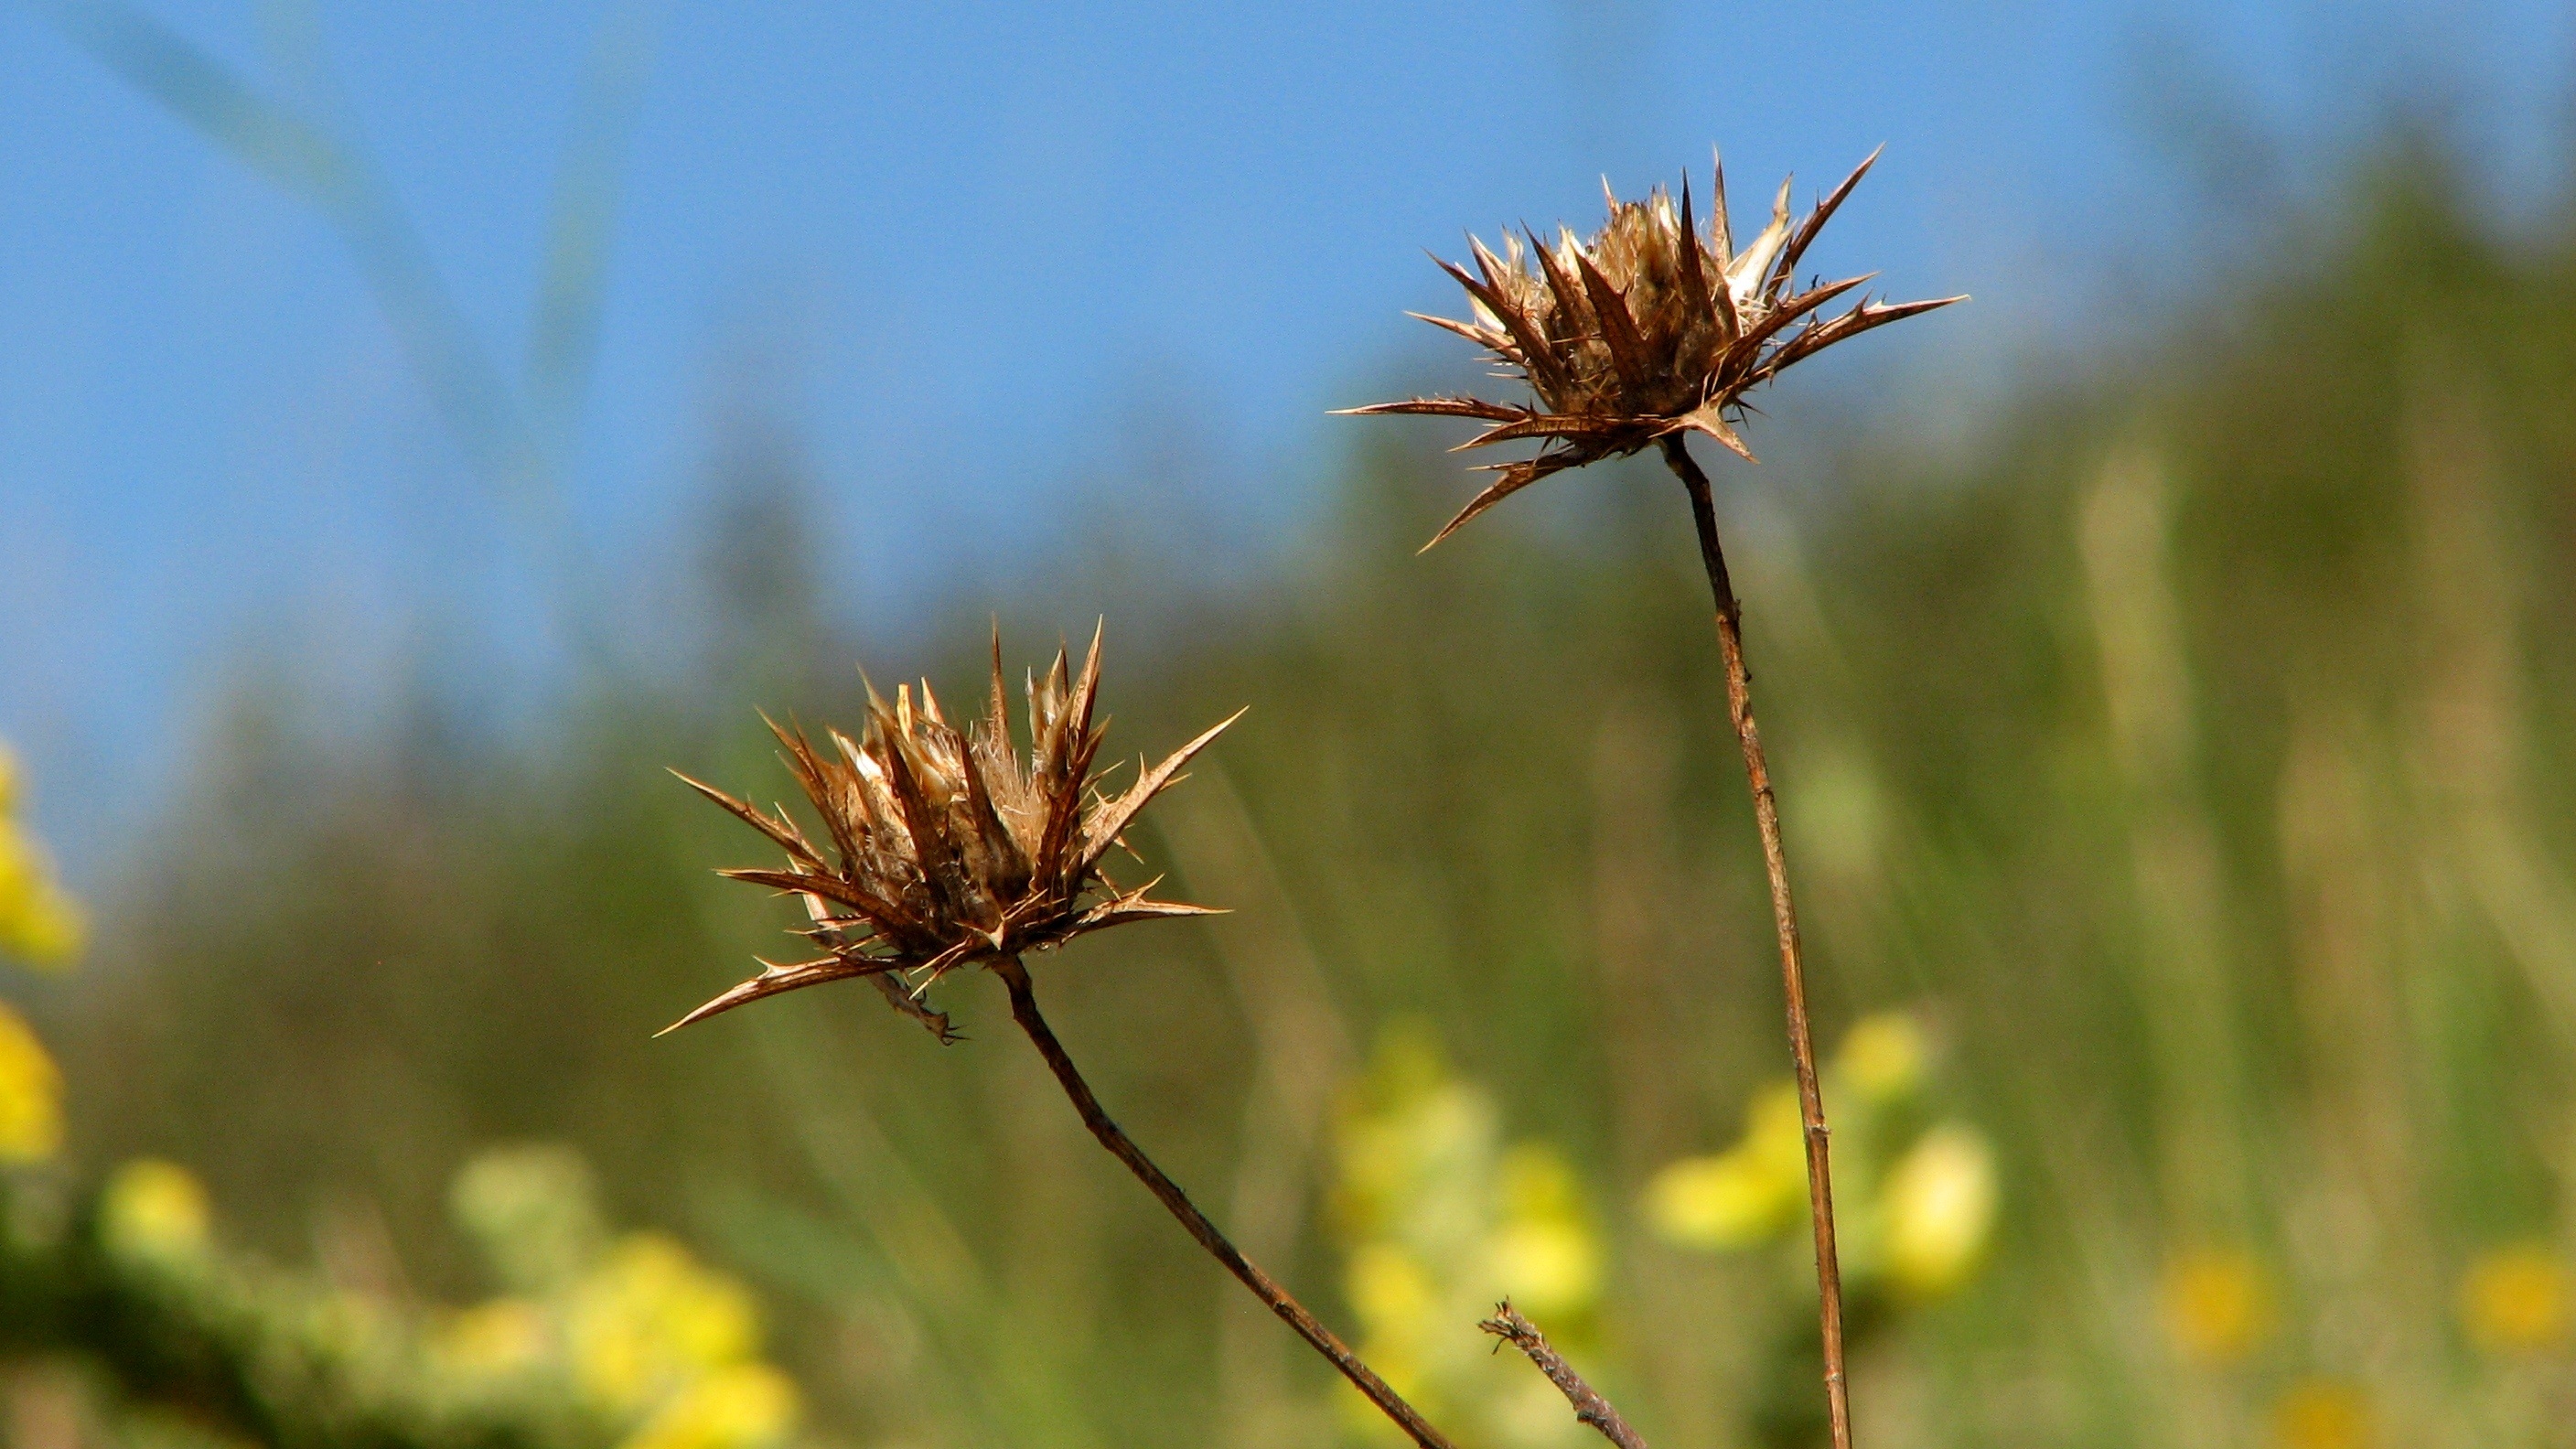
nature, grass, plant, sky, field, photography, meadow, dandelion, prairie, sunlight, leaf, flower, summer, floral, green, natural, autumn, botany, blue, flora, fauna, wildflower, close up, sunny, grassland, thistle, day, macro photography, flowering plant, daisy family, grass family, plant stem, land plant, thorns spines and prickles